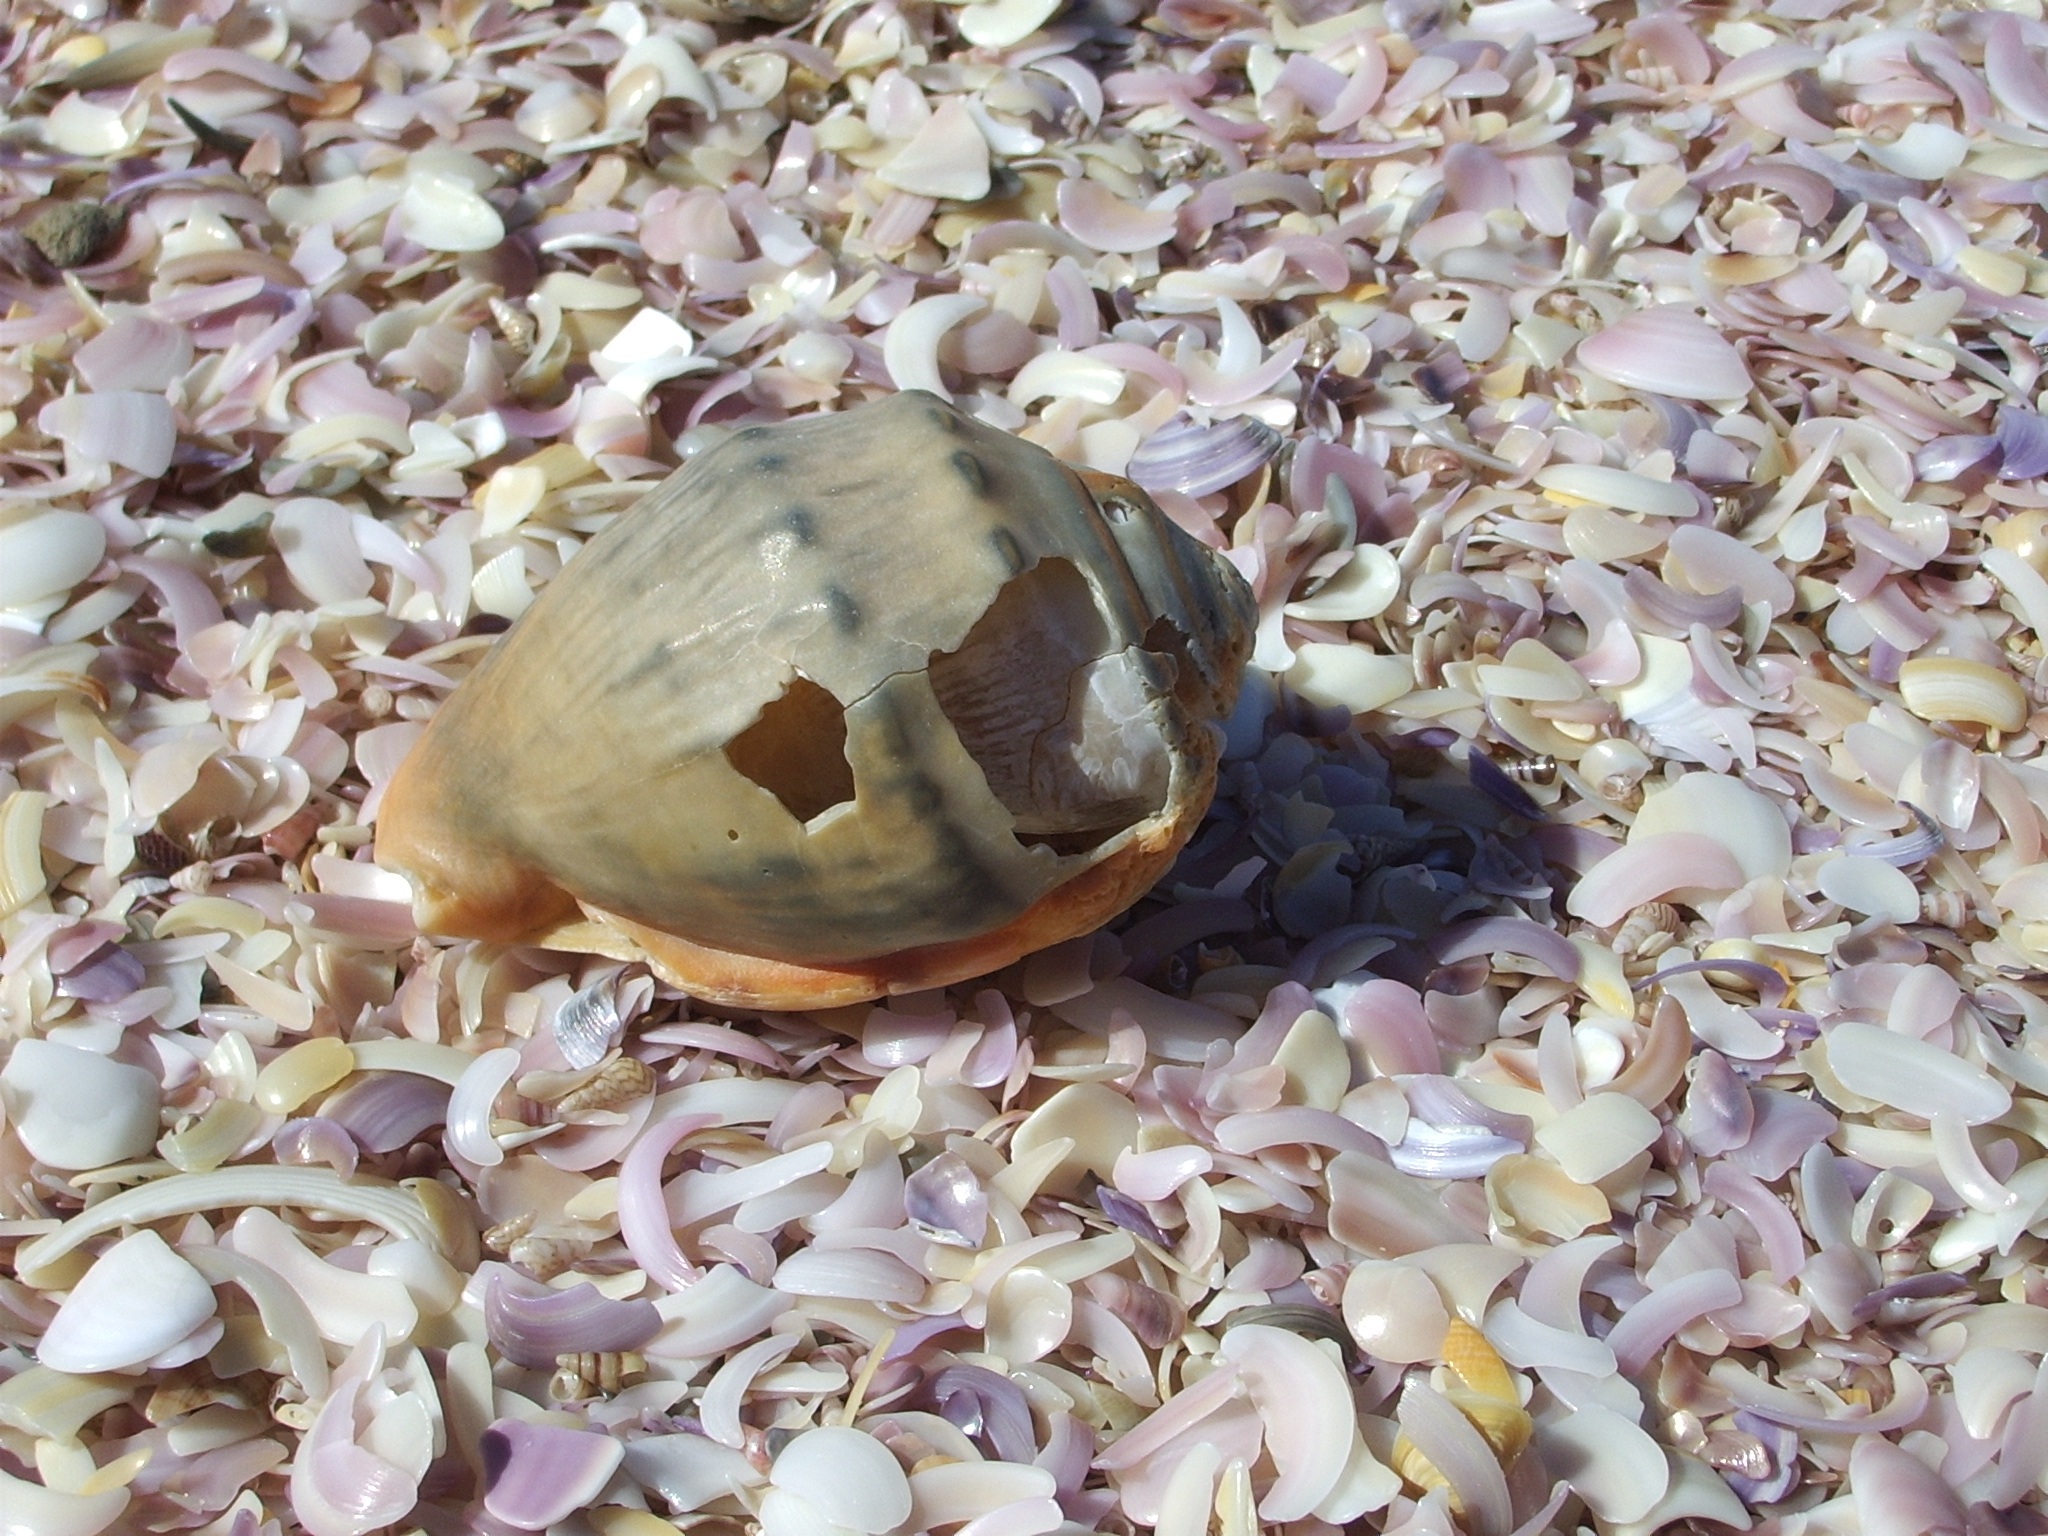
beach, sea, coast, sand, texture, seaside, food, holiday, pink, invertebrate, seashell, shingle, shells